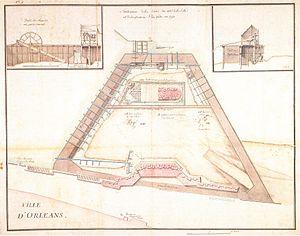
Le pont d'Orléans, dénommé pont Royal, puis pont National et, au cours de la Première Guerre mondiale, pont George-V, en l'honneur du roi d'Angleterre George V, est un pont voûté en maçonnerie franchissant la Loire à Orléans dans le département du Loiret en France. Il est situé à 1,2 km en aval du pont René-Thinat et 700 mètres en amont du pont Maréchal-Joffre, dans l'axe de la rue Royale sur la rive droite et de l'avenue Dauphine sur la rive gauche.